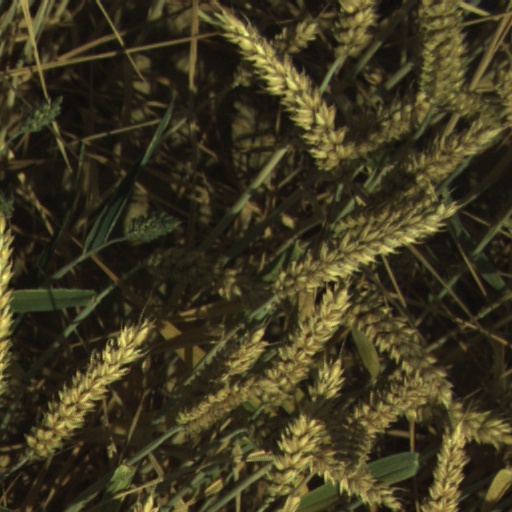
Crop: wheat